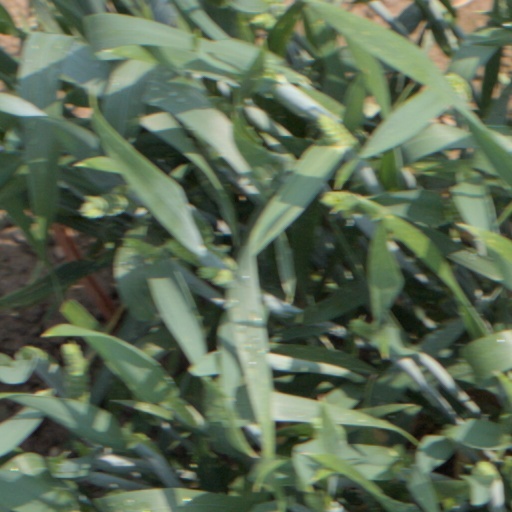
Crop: wheat